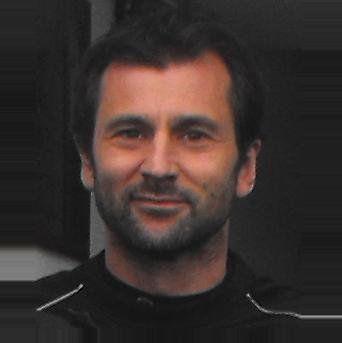
Age: 40